Answer in natural language. Which point is closer to the camera taking this photo, point A  or point B? Choose between the following options: A or B
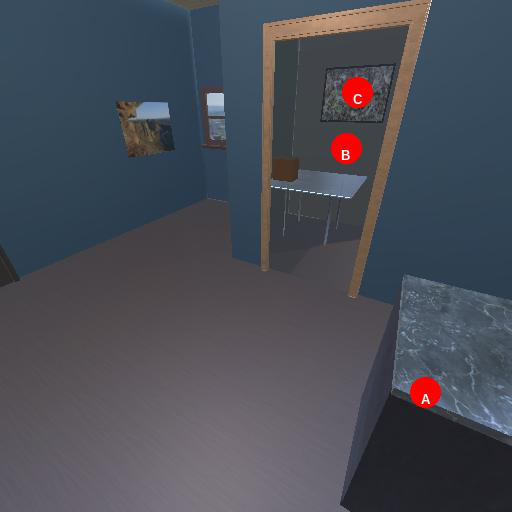
<answer>A</answer>